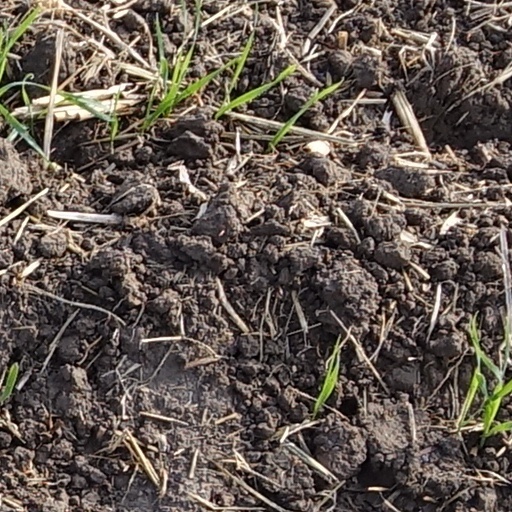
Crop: wheat